Pansy

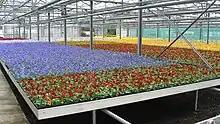
Pansies produced for the bedding market

In the early 19th century, Lady Mary Elizabeth Bennet (1785–1861), daughter of Emma, Lady Tankerville and the Earl of Tankerville, collected and cultivated every sort of "Viola tricolor" (commonly, heartsease) she could procure in her father's garden at Walton-upon-Thames, Surrey. Under the supervision of her gardener, William Richardson, a large variety of plants was produced via cross-breeding. In 1812, she introduced her pansies to the horticultural world, and, in 1813, Mr. Lee of Vineyard Nursery, a well-known florist and nurseryman, discovered her collection and further cultivated the flower. Other nurserymen followed Lee's example, and the pansy became a favorite among the public.